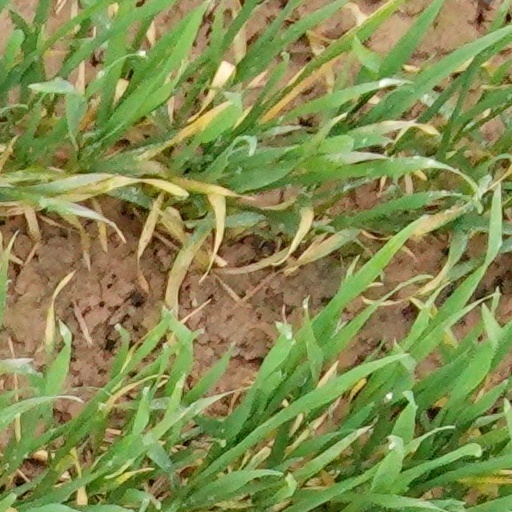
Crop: wheat